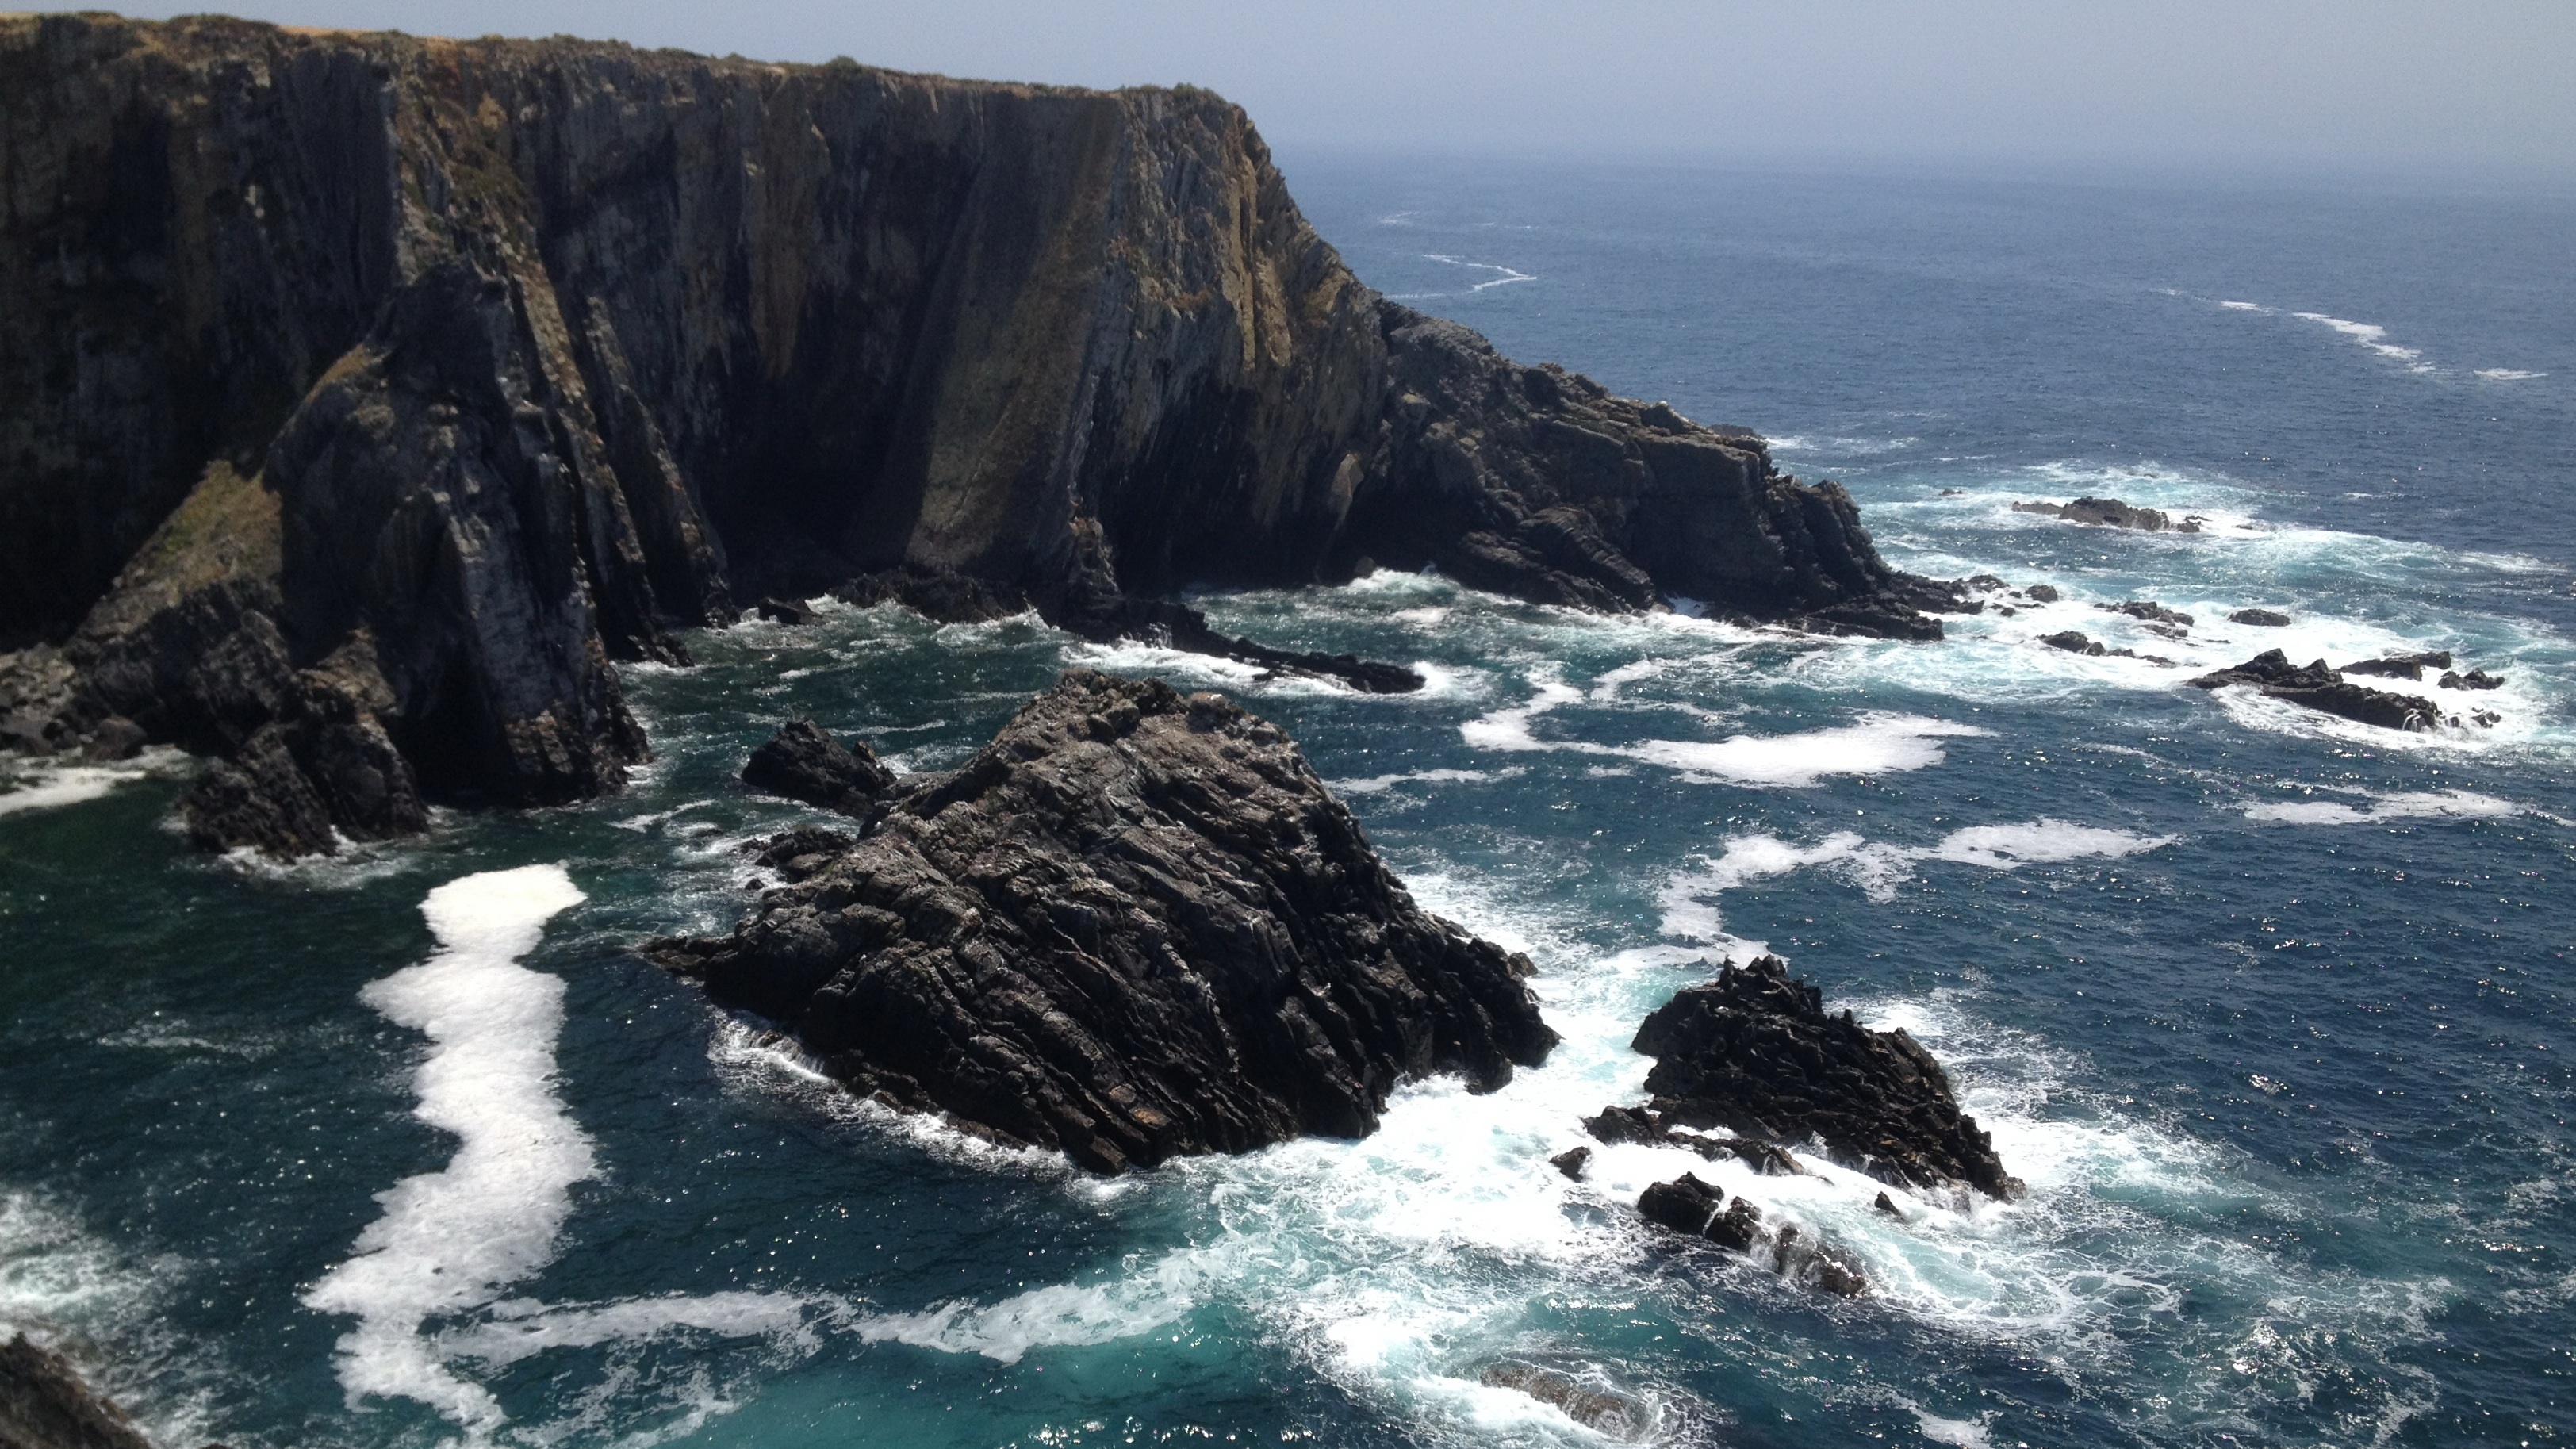
beach, sea, coast, water, rock, ocean, shore, wave, cliff, cove, vehicle, seascape, bay, rapid, stack, terrain, cape, islet, landform, geographical feature, wind wave